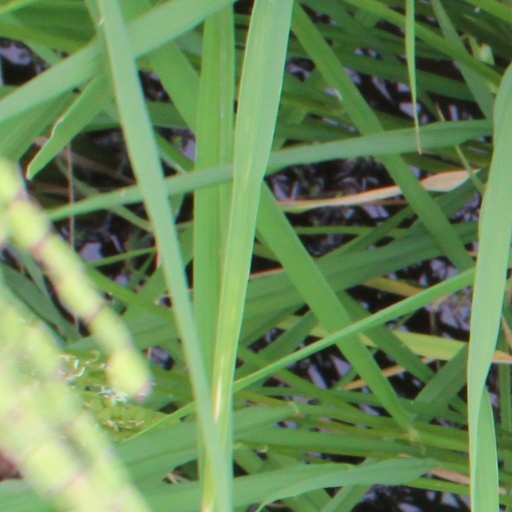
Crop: rice